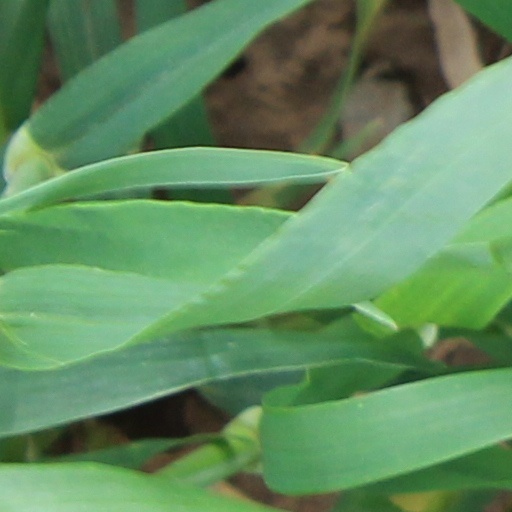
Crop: wheat